Câmpulung County

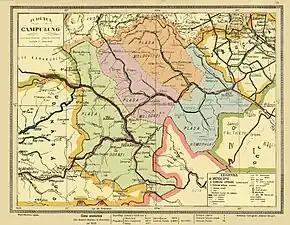
Câmpulung County as constituted in 1928

After World War I, the territory of the county along with most of Transylvania was transferred from Austria-Hungary to Romania. This transfer was confirmed in the 1920 Treaty of Trianon. Based on the 1923 Romanian Constitution and the Law of Administrative Unification of 1925, Câmpulung County was established, with its capital at Câmpulung Moldovenesc. In 1938, the county was disestablished and incorporated into the newly formed Ținutul Suceava, but it was re-established in 1940 after the fall of Carol II's regime. In World War II, the county was part of the Bukovina Governorate and was later invaded and occupied by Soviet forces.